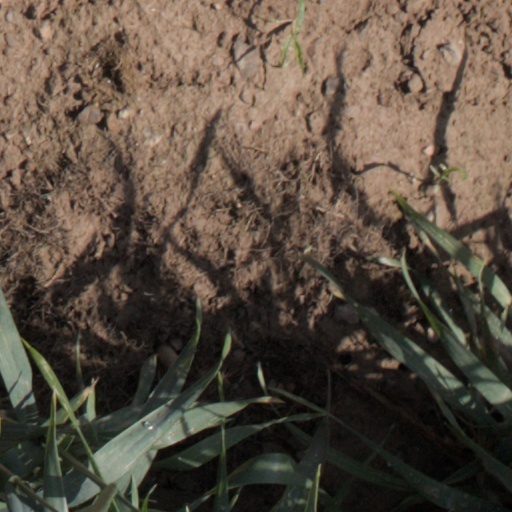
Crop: wheat